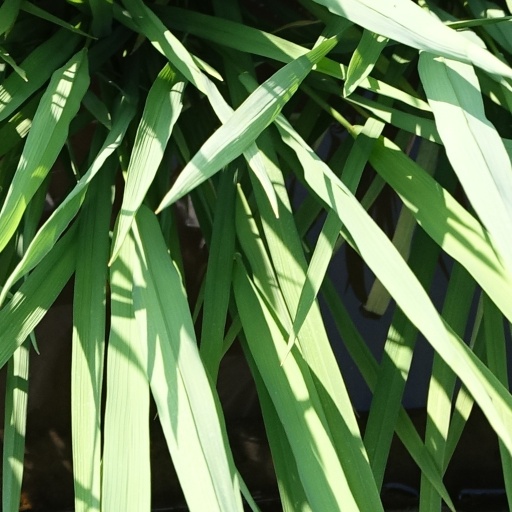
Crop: rice